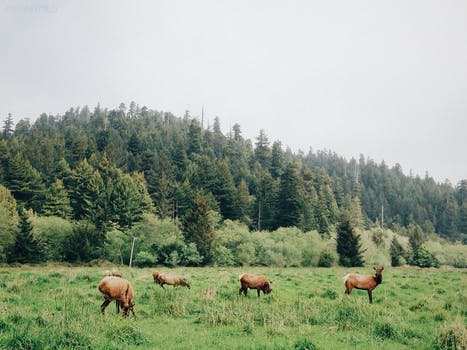
Label: No Watermark